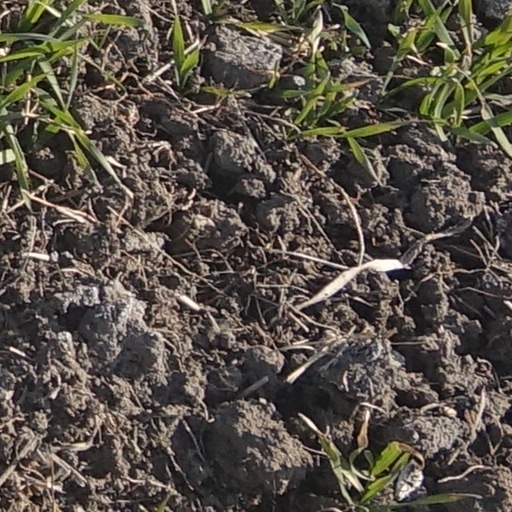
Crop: wheat